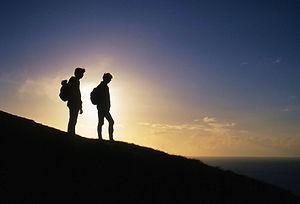
Photographie en contre-jour de mes deux frères, près de Lulworth Cove, sur la côte sud de l'Angleterre. Prise par Adrian Pingstone vers 1970 et placé dans le domaine publique.
En photographie, on dit qu'il y a « contre-jour » lorsque la source de lumière est face au photographe et éclaire le sujet par derrière.